Tertian

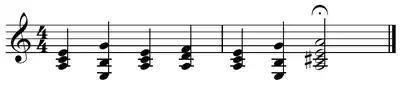
A progression of tertian chords in A minor (i-v-i-ivformula_1-i-v-I) ending on a Picardy third

In music theory, tertian ("of or concerning thirds") describes any piece, chord, counterpoint etc. constructed from the intervals of (major and minor) thirds. An interval such as that between the notes A and C encompasses 3 semitone intervals (A-B-B-C) and is termed a minor third while one such as that between C and E encompasses 4 semitones (C-D-D-E-E) and is called a major third. Tertian harmony (also called tertiary harmony) principally uses chords based on thirds; the term is typically used to contrast with quartal and quintal harmony which uses chords based on fourths or fifths.